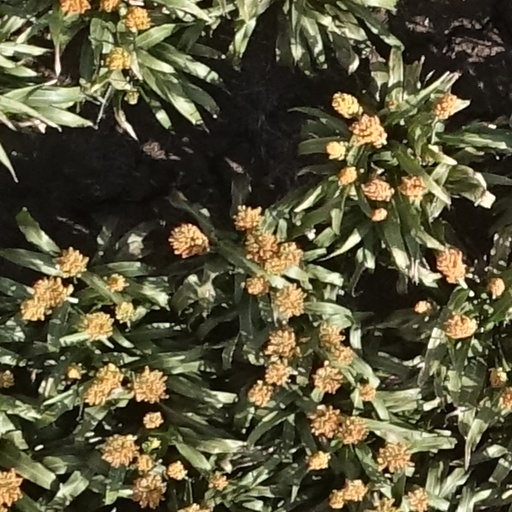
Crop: sorghum